Gustave Fraipont

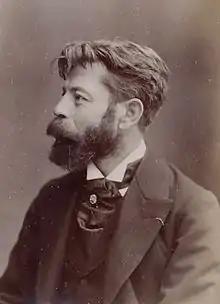
Gustave Fraipont photographed by Nadar

Gustave Fraipont (1849, Brussels – 1923, Paris) was a painter, sculptor, illustrator and poster-designer. Born in Belgium, he later became a naturalised French citizen.